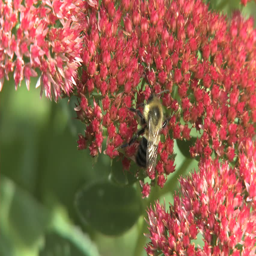
bee sitting on a flower